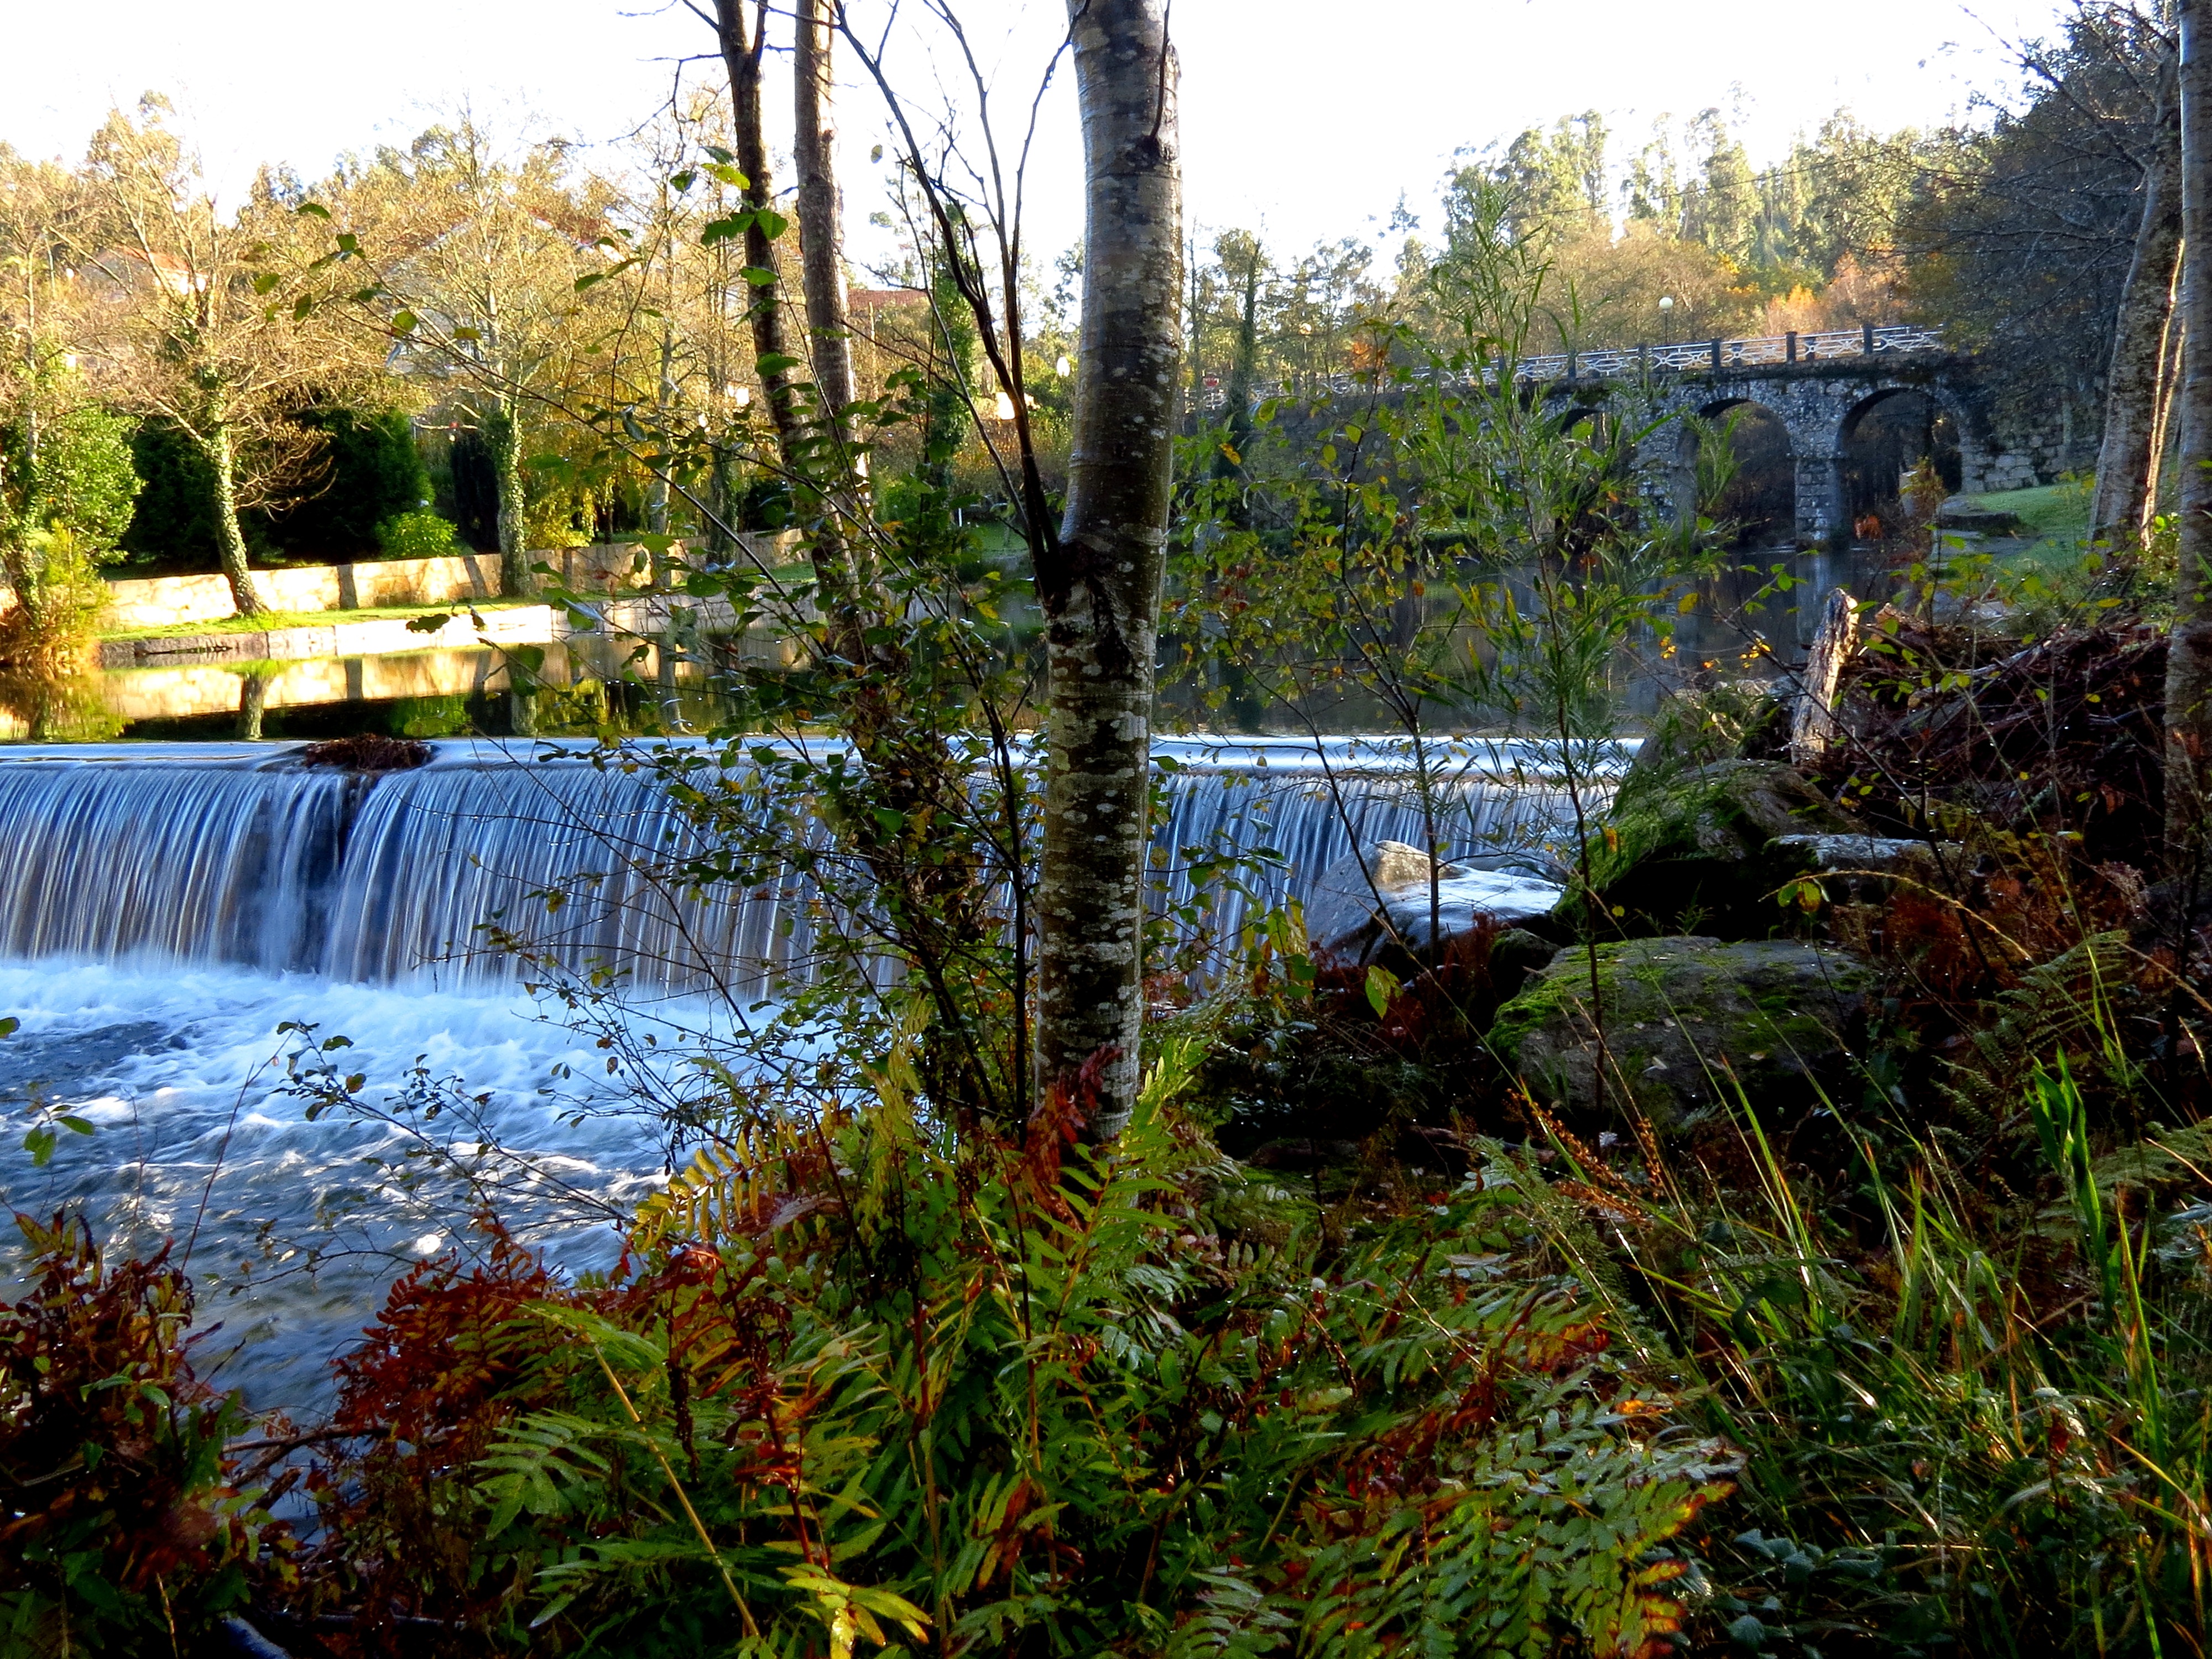
landscape, tree, water, waterfall, lake, river, pond, stream, reflection, autumn, backyard, garden, waterway, body of water, spain, galicia, paisajes, water feature, espana, ggl1, gaby1, alama, canonsx40hs, rioverdugo, fish pond